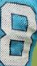
Number: 8